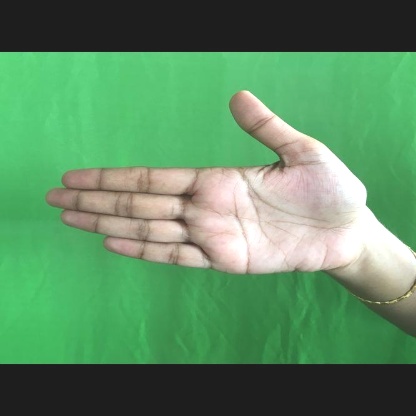
Mudra: Ardhachandran